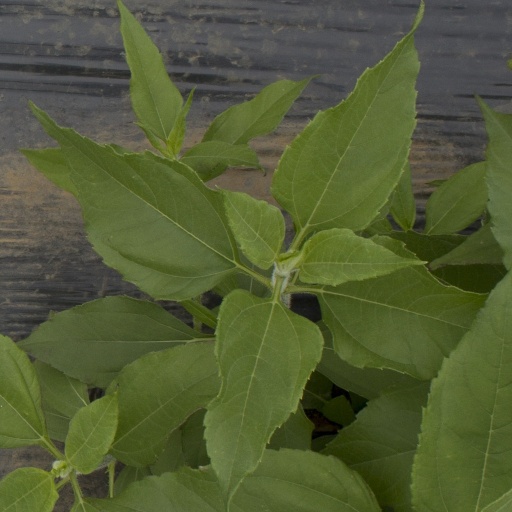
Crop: Jerusalem artichoke